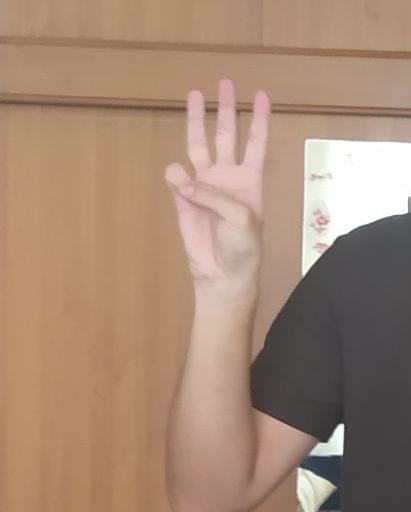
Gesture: three